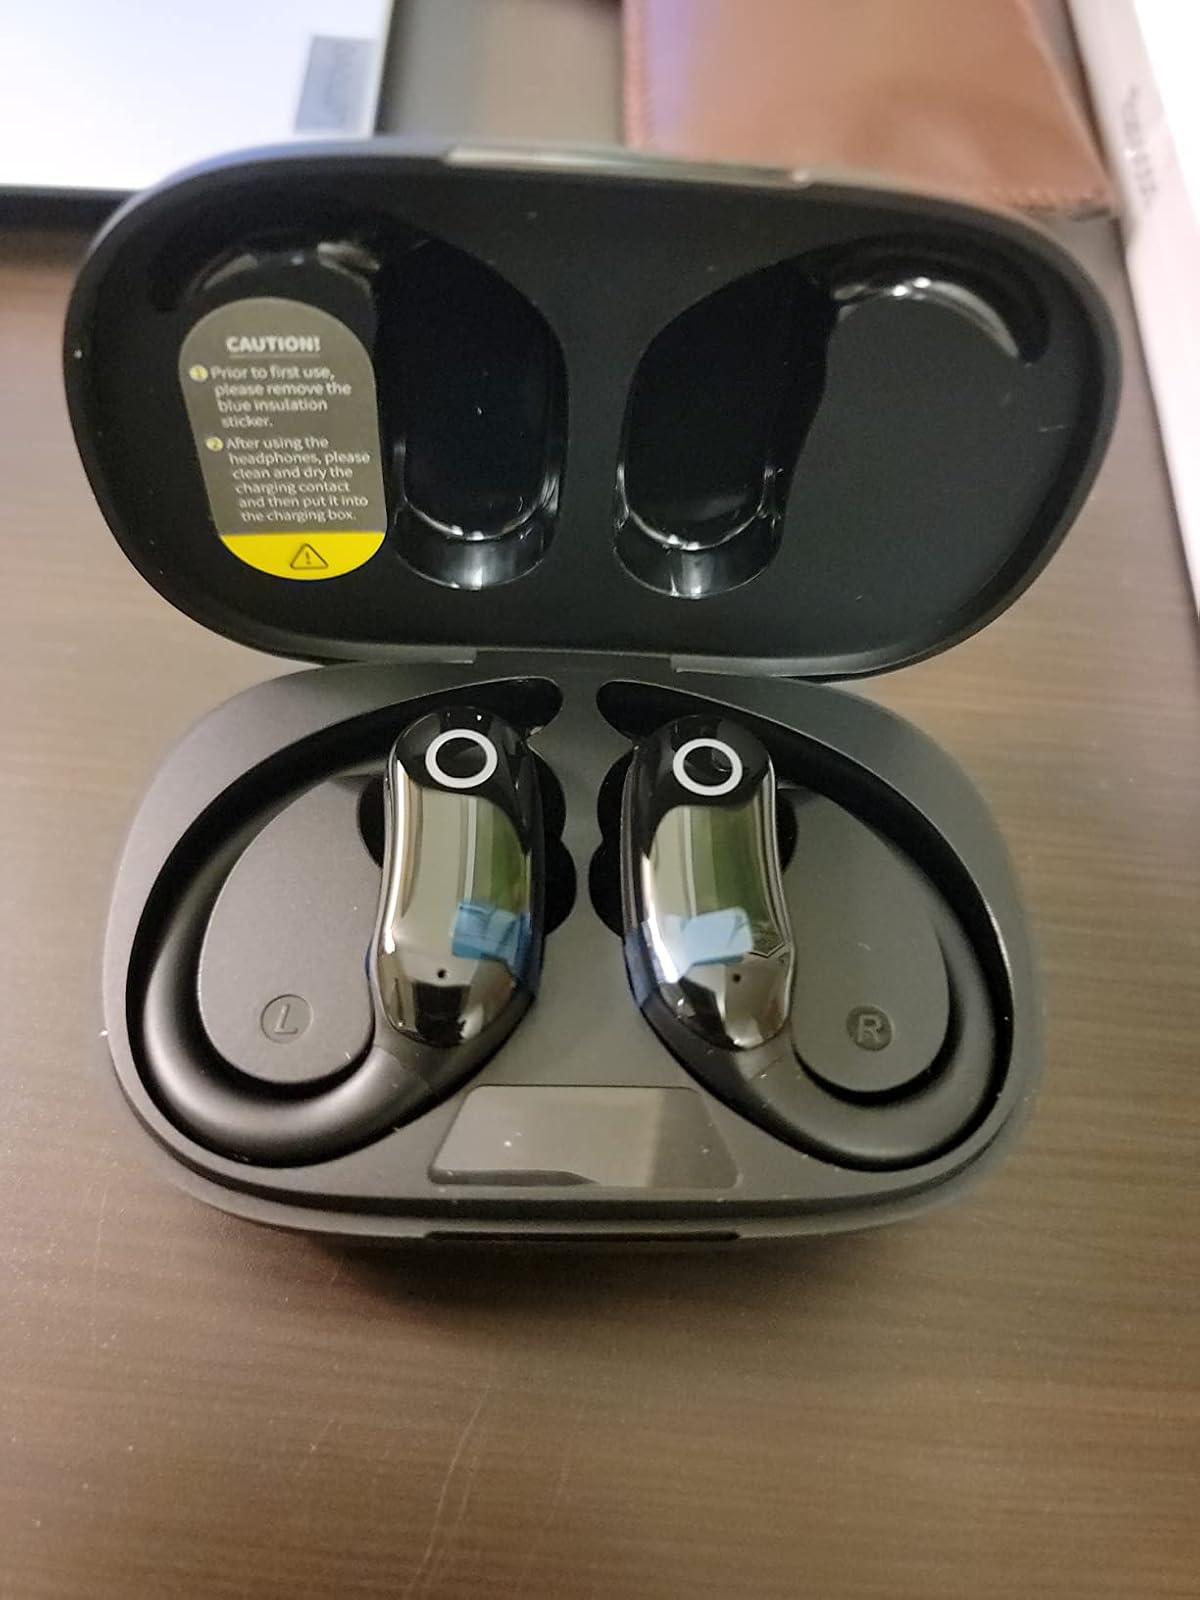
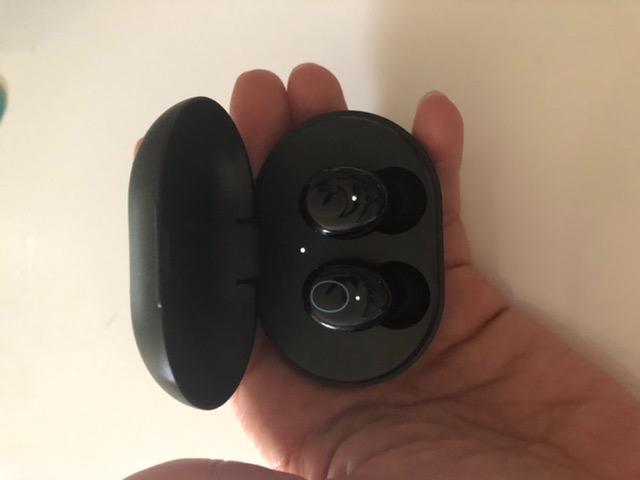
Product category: earbuds
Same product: no